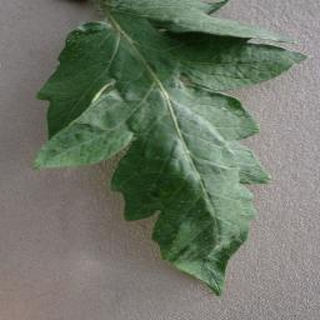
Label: tomato_late_blight